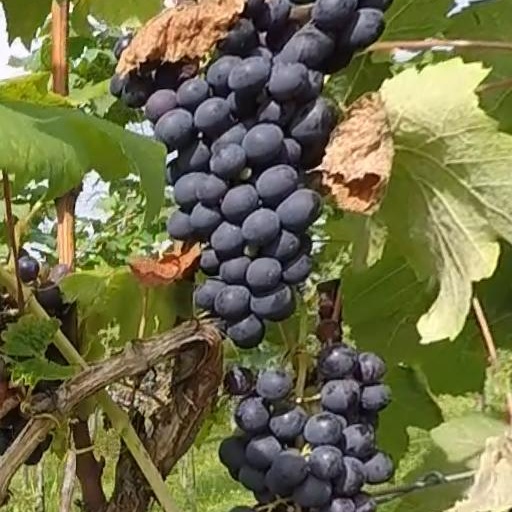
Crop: grape